Battle of al-Bab

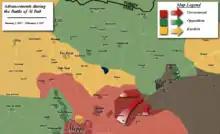
Map of the battle up to February 1

After failing to penetrate al-Bab from the north or west, rebel and Turkish forces started assaults from the east. On 8 January, Turkish-backed rebels captured Um Adasa and Makri Hill near Bizaah. The next day, the rebels once again advanced near Bizaah, capturing Zammar and Asfar Tepe. With these advances, the rebels were attempting to flank al-Bab from the east. Still, in the period between 1 and 14 January, the rebels made eight attempts to capture the nearby village of Al-Suflaniyah, with all of them being repelled. At one point, on 13 January, the rebels managed to capture Suflaniyah temporarily, but had to retreat from it after an ISIL counter-attack.